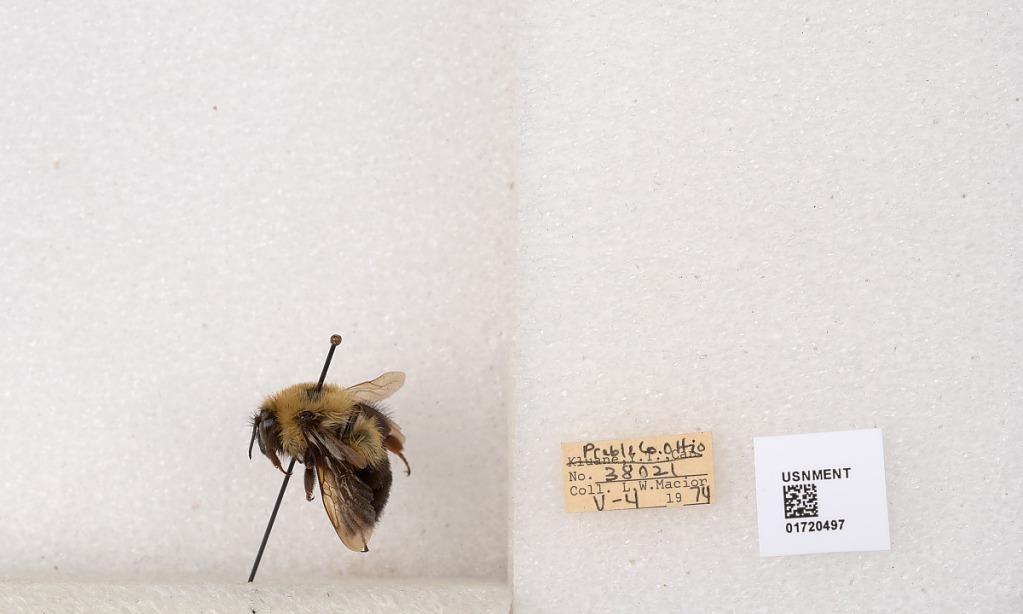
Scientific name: Bombus bimaculatus Cresson
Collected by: L. Macior
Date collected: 1974-5-4
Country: United States
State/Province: Ohio
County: Preble
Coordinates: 39.7416, -84.648